Andrzej Niegolewski

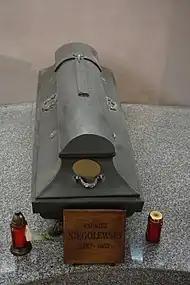
Niegolewski's grave in the Church of St. Adalbert, Poznań

In November 1830 the Polish November Uprising against Russia occurred. Niegolewski went to Warsaw and was assigned to the general staff. Promoted to colonel, he commanded the Sandomierz cavalry regiment (March–June 1831). From June 1831, he served in the main staff and in August 1831, he received the gold cross of Virtuti Militari. In September, he was discharged from active service for health reasons and returned to the Greater Poland region.